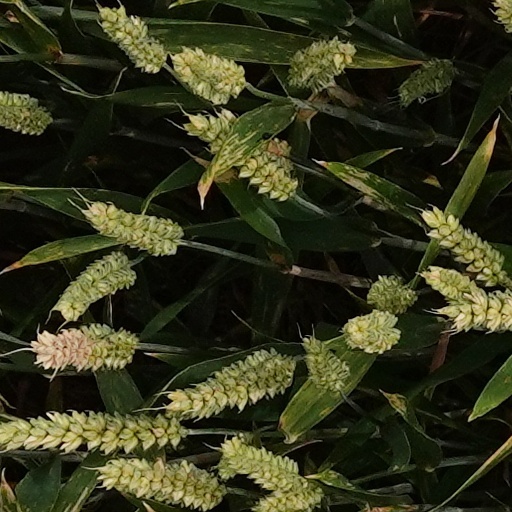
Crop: wheat